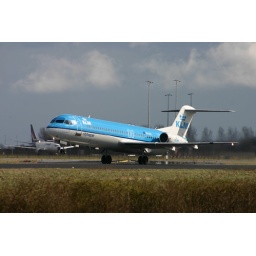
After more than one year, the white dress was traded in for a full KLM cityhopper jacket. (C/N 11444)